Hirsau

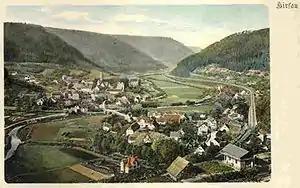

Hirsau (formerly "Hirschau") is a district of the town of Calw in the German state of Baden-Württemberg, located in the south-west portion of the country, about two miles north of Calw and about twenty-four miles west of Stuttgart.